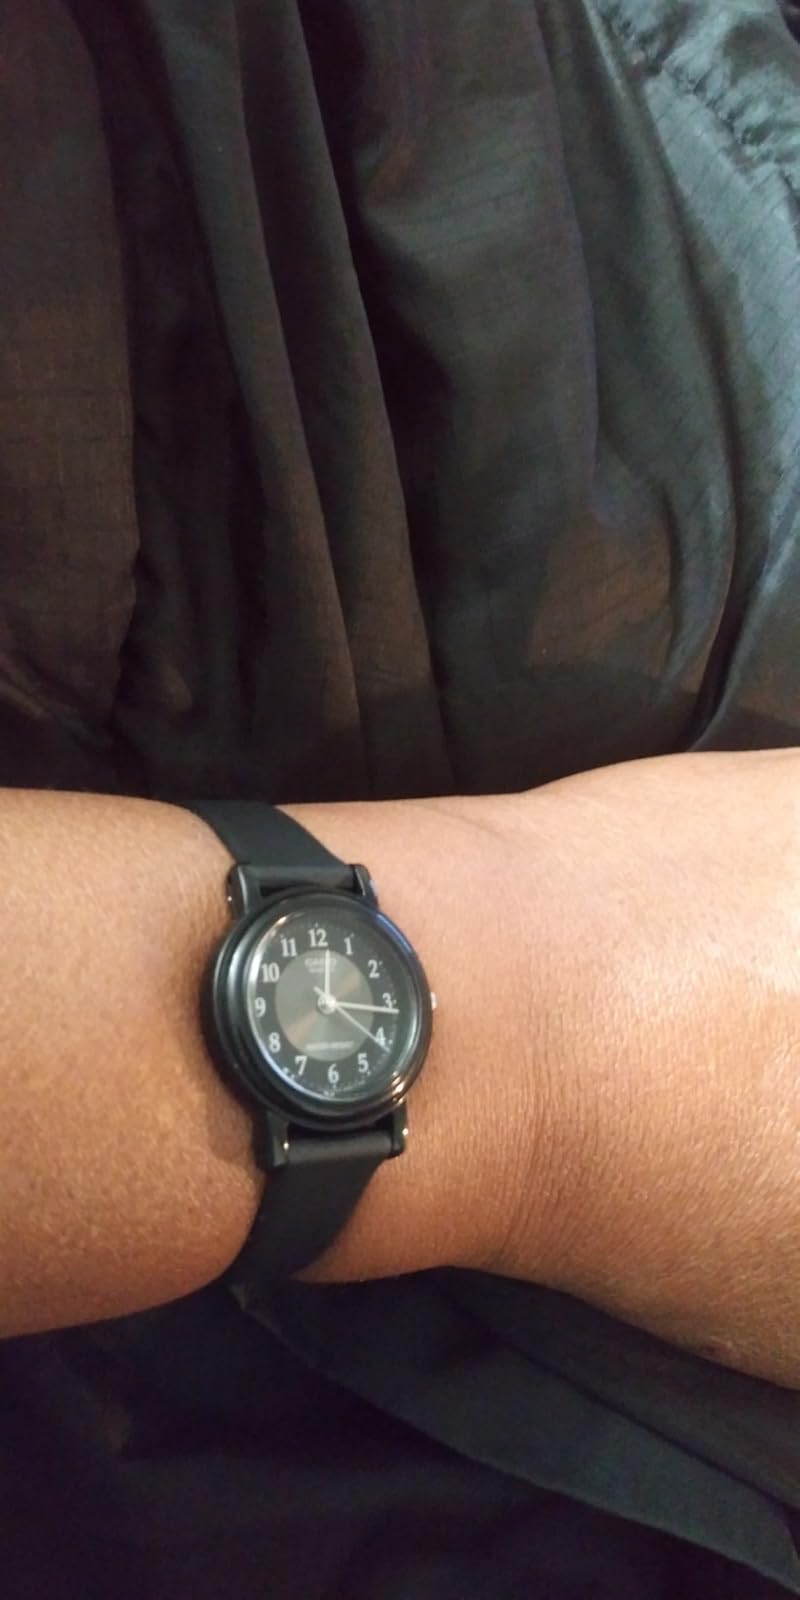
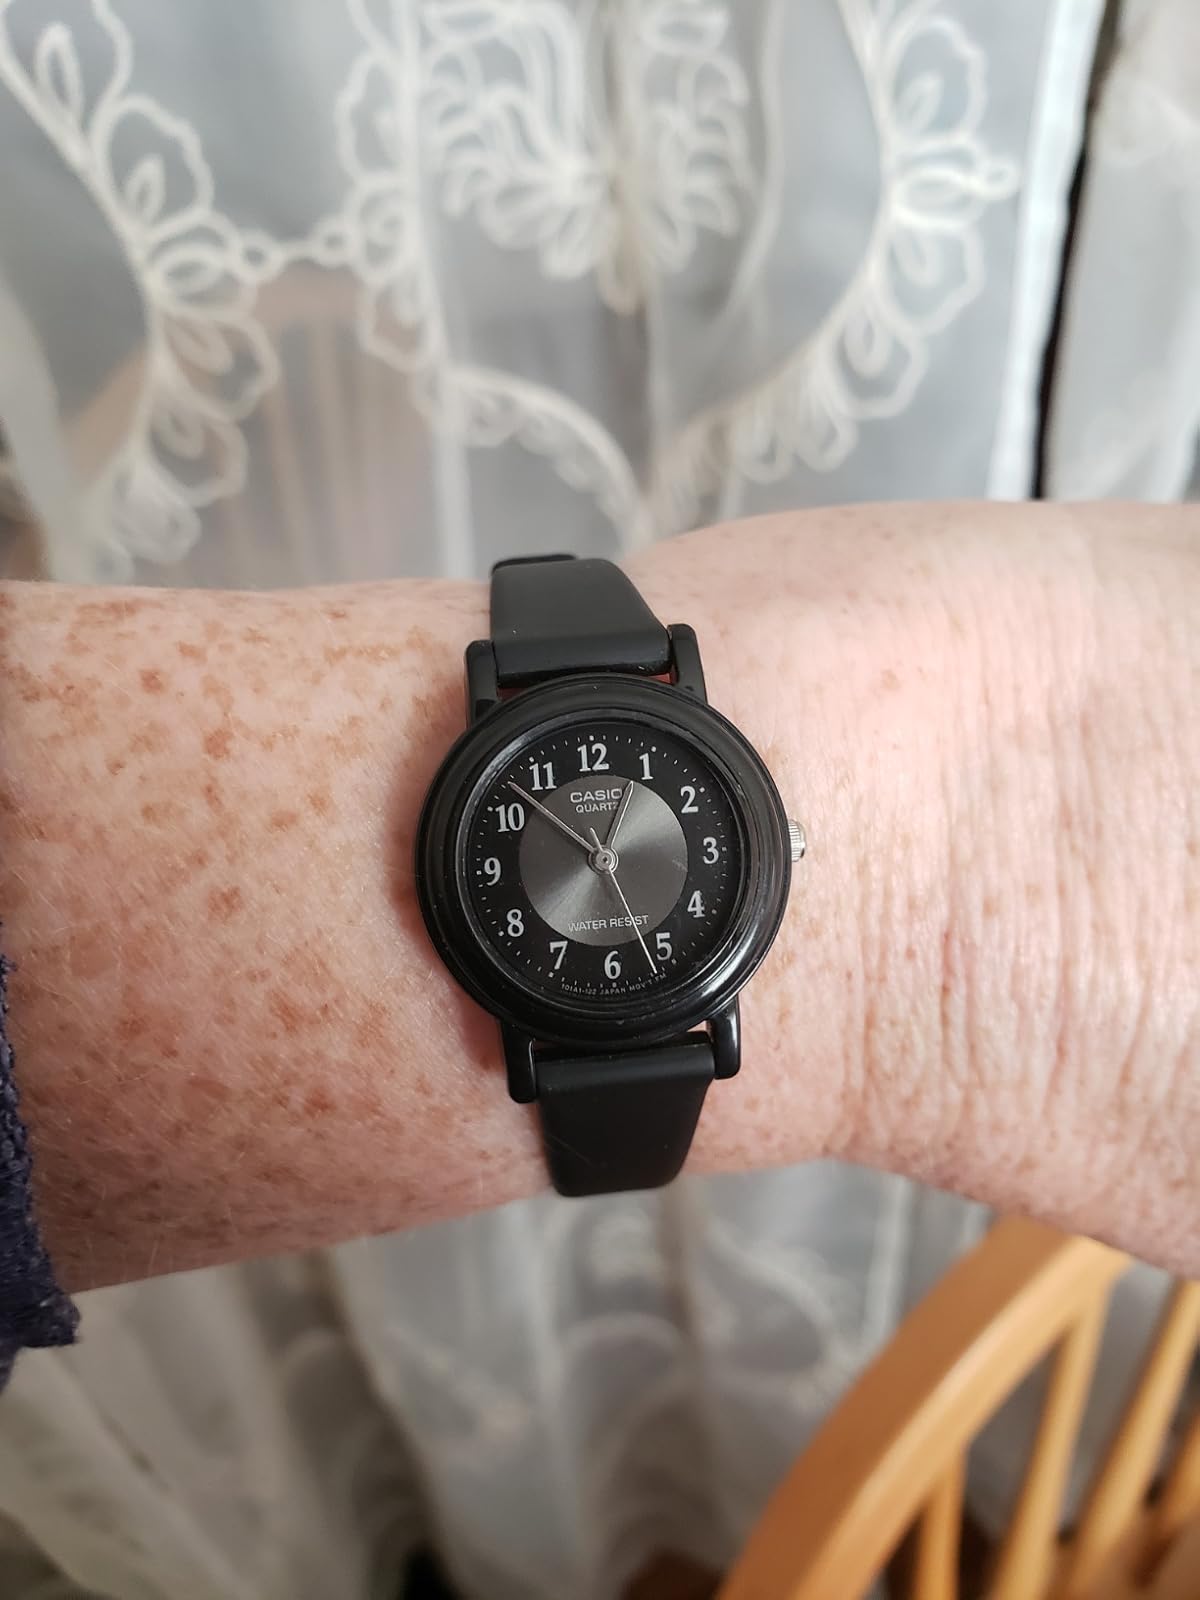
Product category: accessories_watch
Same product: yes